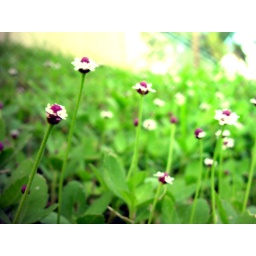
more flowers in the grass